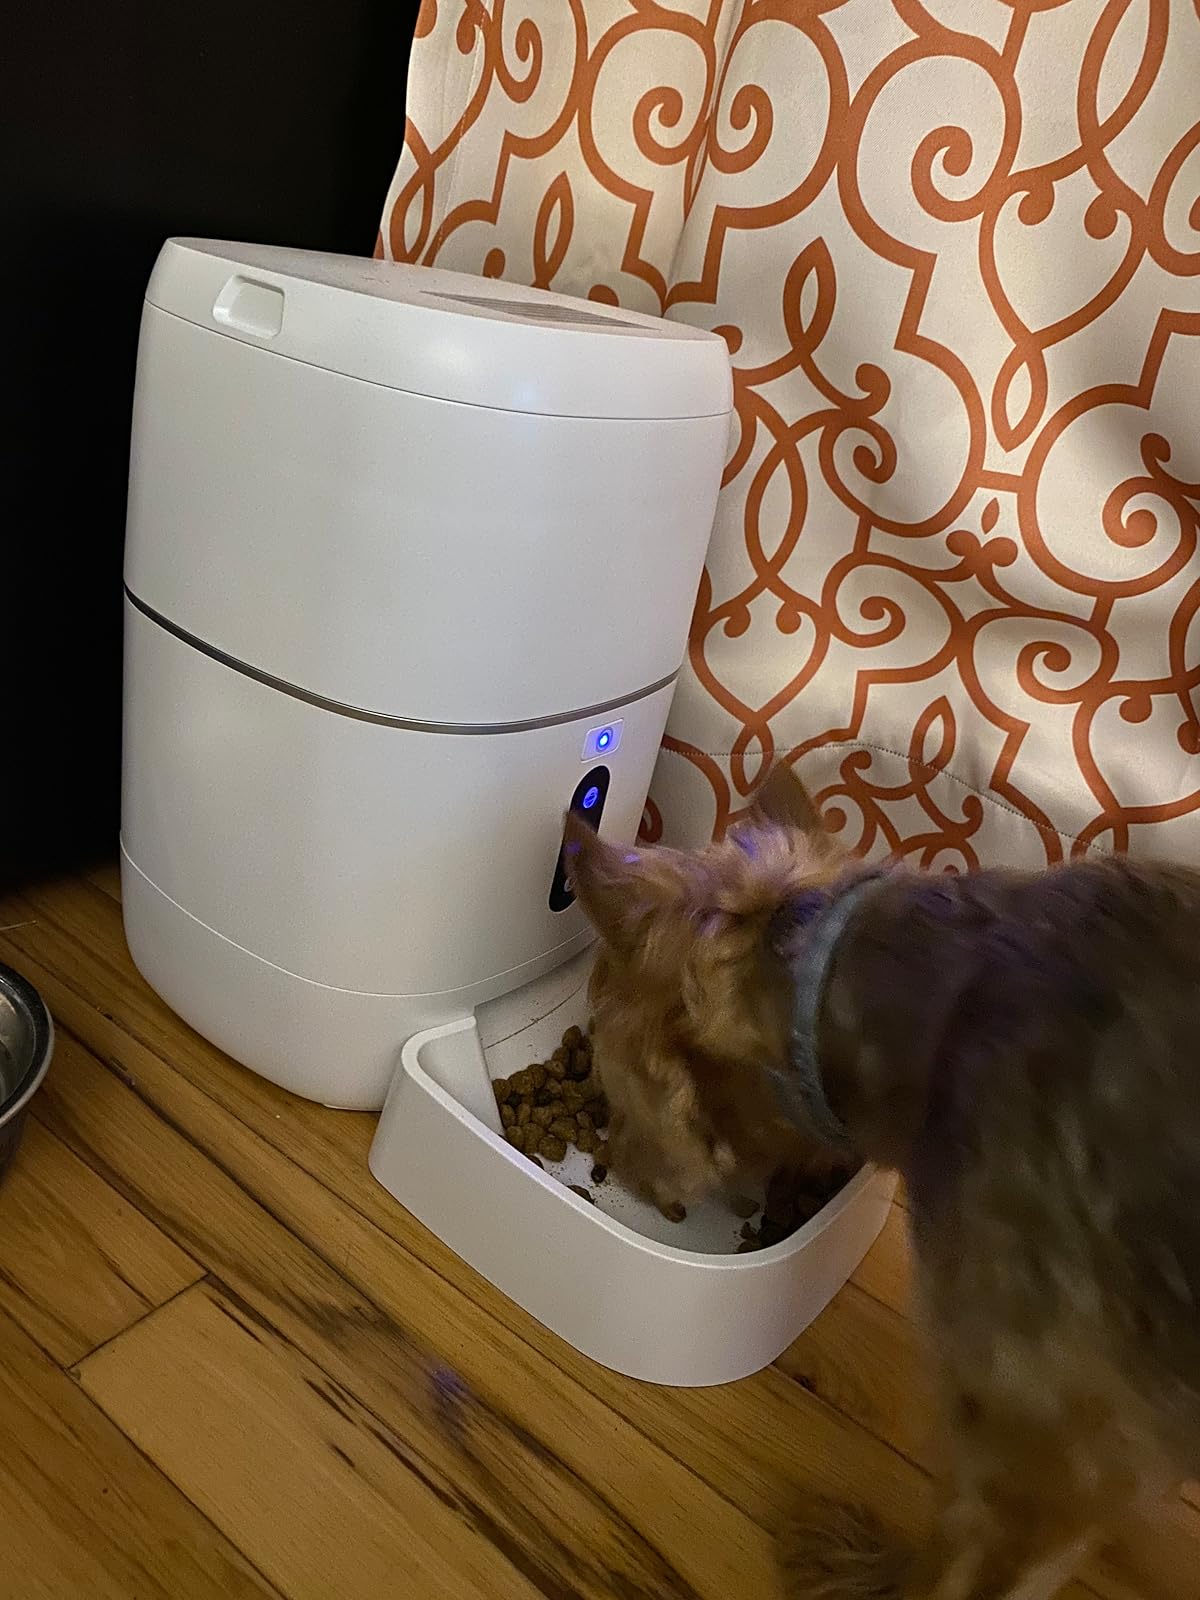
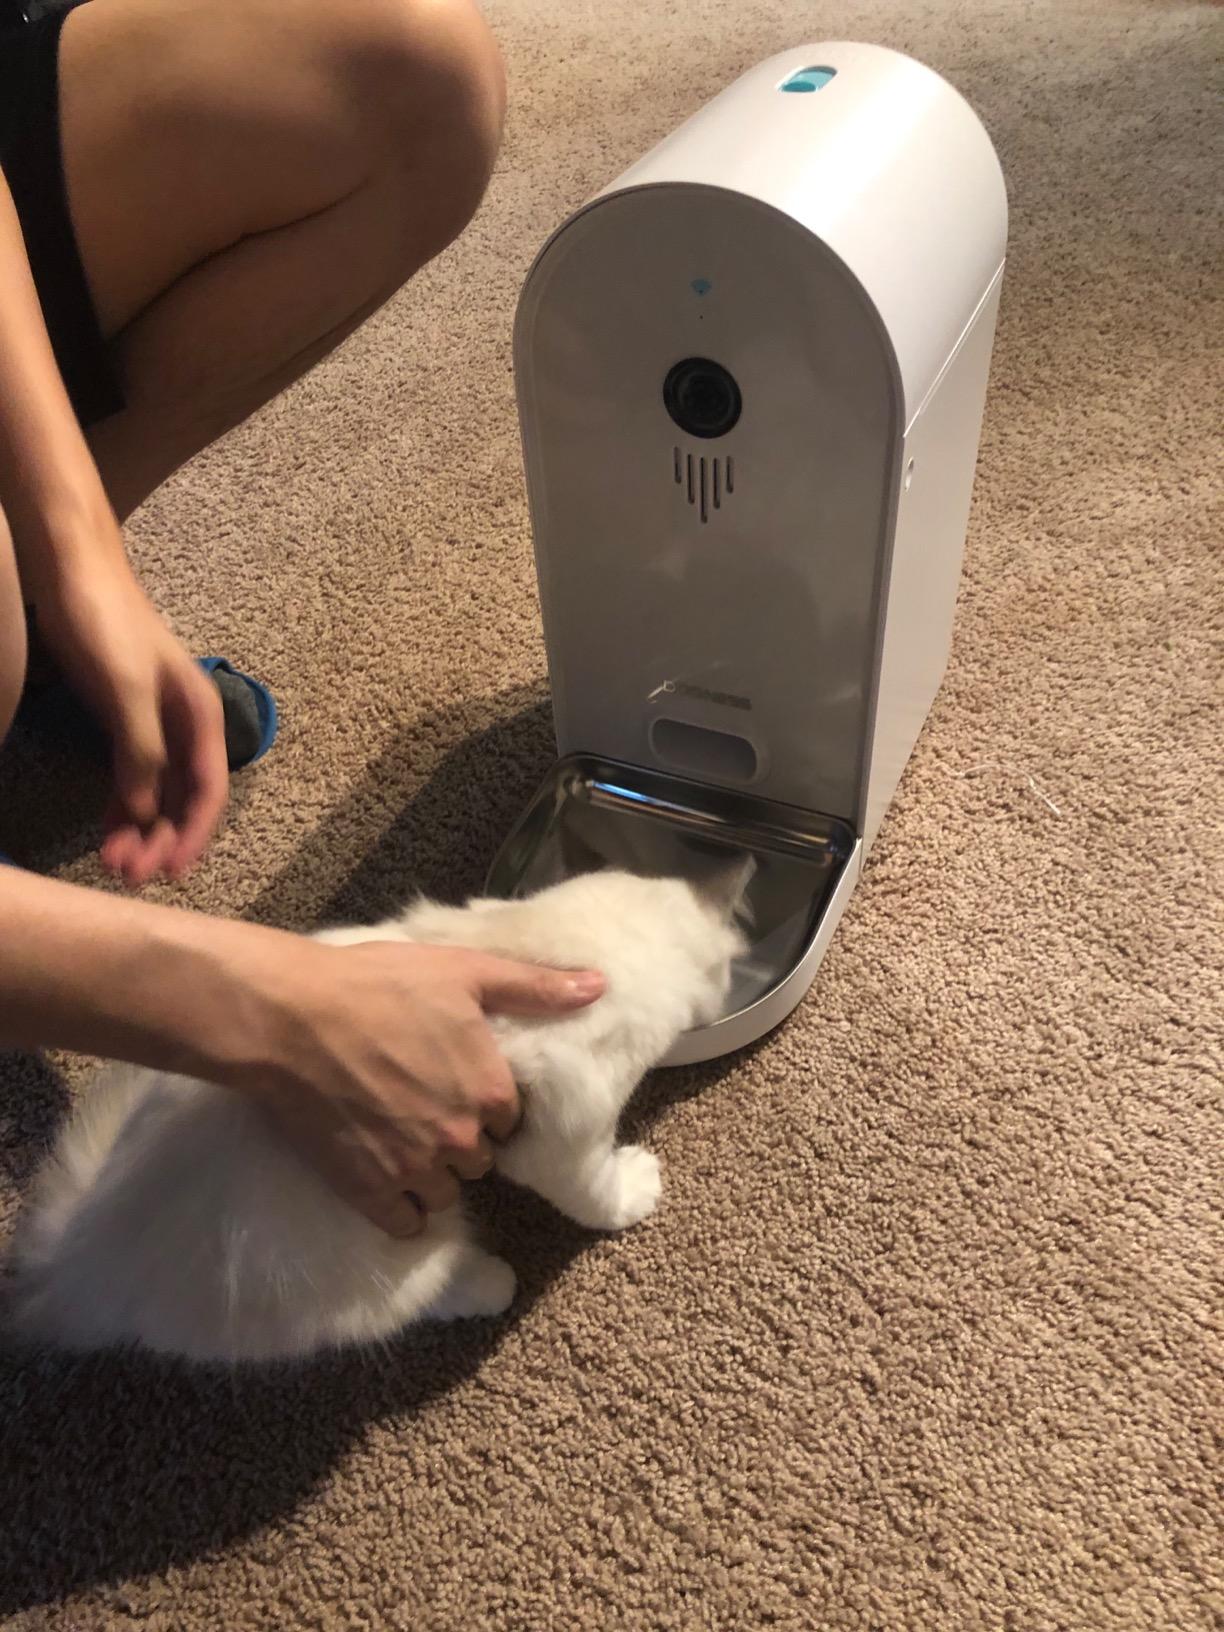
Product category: items_feeder
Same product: no